Onavillu

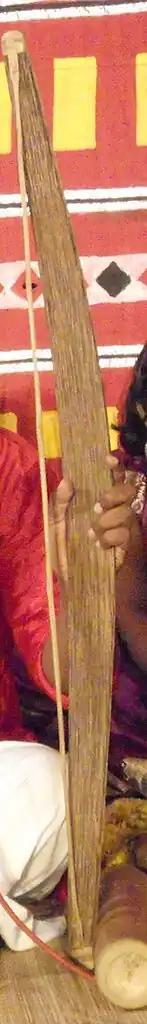

An onavillu is a simple, short, bow-shaped musical instrument. Its name may come from "Onam", a festival in Kerala where the instrument is used in dances, and "villu", which means 'bow' in Malayalam (and several other South Indian languages). Although still regularly used in rural art forms, use of the onavillu is on the decline.